Altavalle

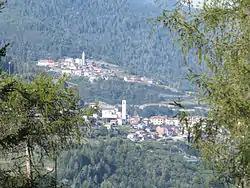
The fractions of Grauno (above) and Grumes (below)

Altavalle is a "comune" (municipality) in Trentino in the northern Italian region Trentino-Alto Adige/Südtirol. It was formed on 1 January 2016 as the merger of the previous communes of Faver, Grauno, Grumes and Valda.